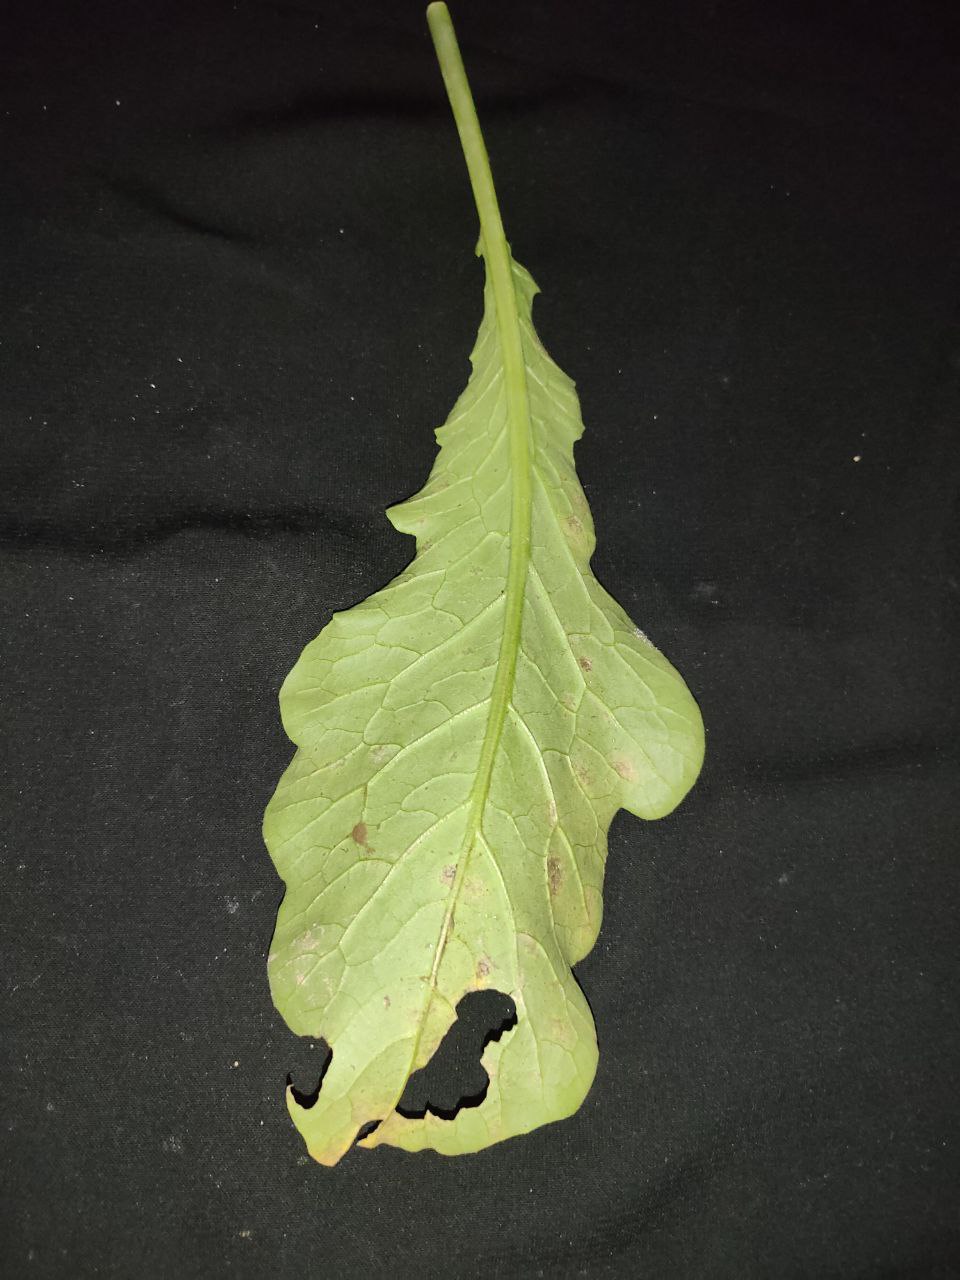
Label: Downey mildew